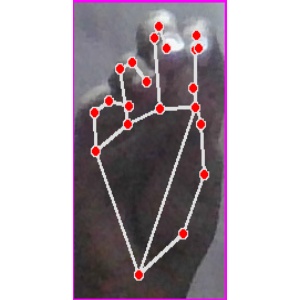
अक्षर: ङ